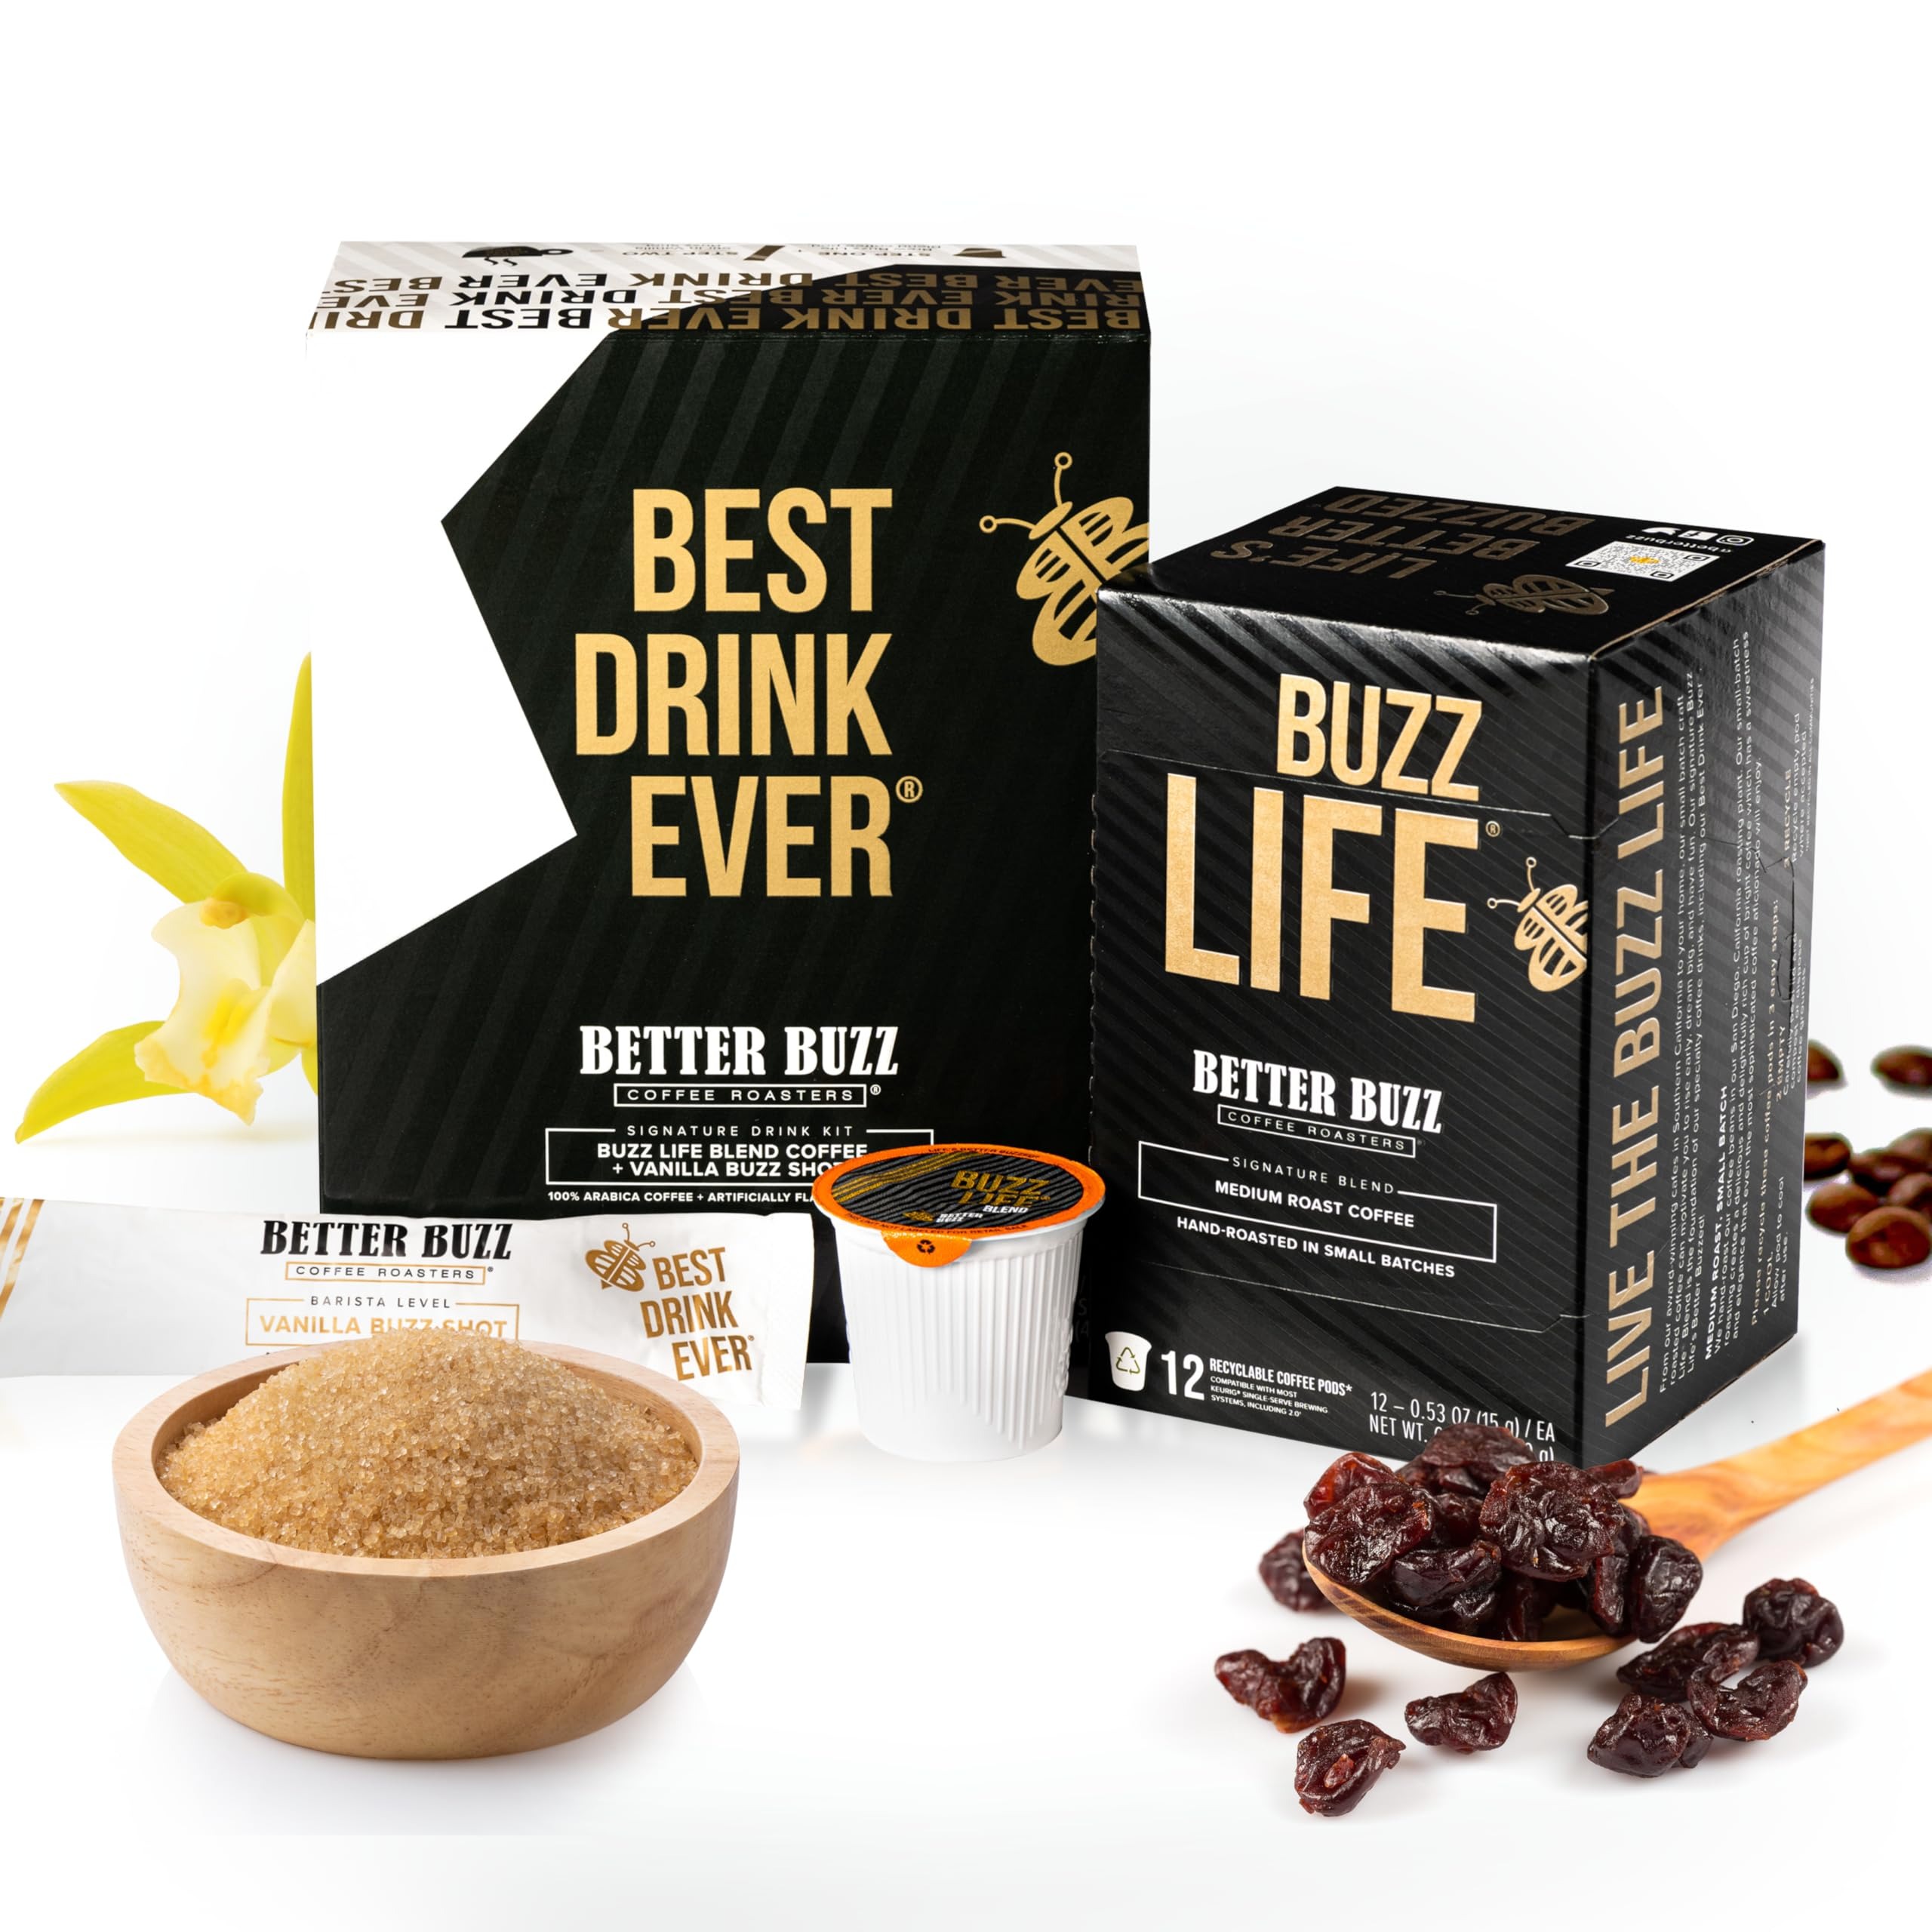
Item Name: Better Buzz Best Drink Ever Vanilla Latte Single Serve Kit 24ct.,12 Medium Roast Coffee Pods (Buzz Life) & 12 (Vanilla Buzz) Coffee Creamer Powder Stick Packs, K-Cup Compatible
Bullet Point 1: Best Drink Ever - Better Buzz Buzz Best Drink Ever combines our Life Blend Medium Roast signature coffee blend with our Vanilla Buzz Coffee Creamer for an easy and quick 2 step at home Vanilla Latte barista beverage experience! Life Blend coffee pods are characterized by an initial robust caramel cream flavor that transitions to a sweet honey and blueberry finish. Vanilla Buzz coffee creamer delivers a jolt of powerful sweet lingering taste, rich flavor, and creamy texture. Be your own barista!
Bullet Point 2: 100% Arabica Coffee - We use only high quality 100% Arabica coffee including organic and fair trade beans from premier growing regions around the world.
Bullet Point 3: Woman-Owned Small Business Bean Sourcing - A rare woman-owned/led farm and holistic sustainable practices truly make this coffee a better buzz! We have been operating since 2002 in San Diego, California.
Bullet Point 4: Higher Quality & Quantity - At a whopping 15 grams per pod, there's more coffee in our coffee. Each pod comes with our small batch hand roasted craft coffee and a dimpled bottom, which produces a cleaner tastier cup than those other brands. Better Buzz Coffee is certified by CCOF as an ORGANIC Coffee Roaster and strive to source Fair Trade and Rainforest Alliance coffees.
Bullet Point 5: Recyclable & Solar Energy Produced Single Servings - Create the perfect pairing when you combine our Vanilla Buzz coffee creamer with our coffee pods. Our coffee pods are solar energy produced, fully recyclable, and designed for use with nearly all single serve coffee makers and Keurig KCup compatible brewers, including 2.0 machines. All coffee pods are made with #5 recyclable plastic materials and feature easy peel tabs to ensure recyclability.
Product Description: Inspired by our award-winning cafés, we took our Buzz Life Blend and created a simple, easy approach for you to get our café feel right at home. Stir in the included Vanilla Buzz Shot after brewing and you can taste what all the buzz is about. Tasting notes feature brown sugar, dried cherries, and creamy and rich vanilla. Now anyone can be the barista! Sounds like the Best Drink Ever! Better Buzz Coffee Company is committed to providing consistent quality coffee beverages in a FUN atmosphere, with efficient & friendly customer service. We are dedicated to the freshest possible coffee by roasting and delivering coffee weekly to our stores and customers. Better Buzz Coffee is certified by CCOF as an ORGANIC Coffee Roaster and strive to source Fair Trade and Rainforest Alliance coffees. We hope you share our passion for coffee and join us for a cup. Because LIFE'S BETTER BUZZED!
Value: 24.0
Unit: Count

Price: 26.99